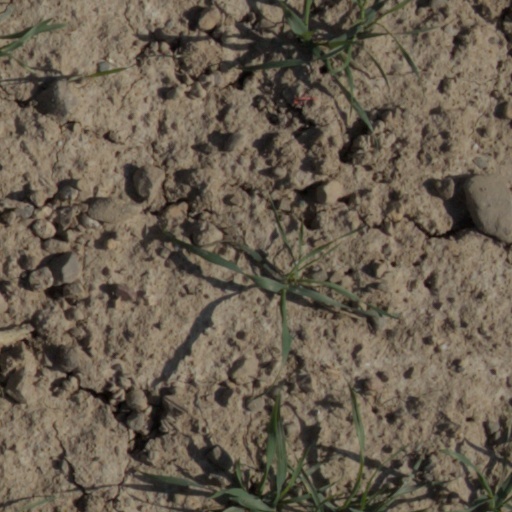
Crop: wheat